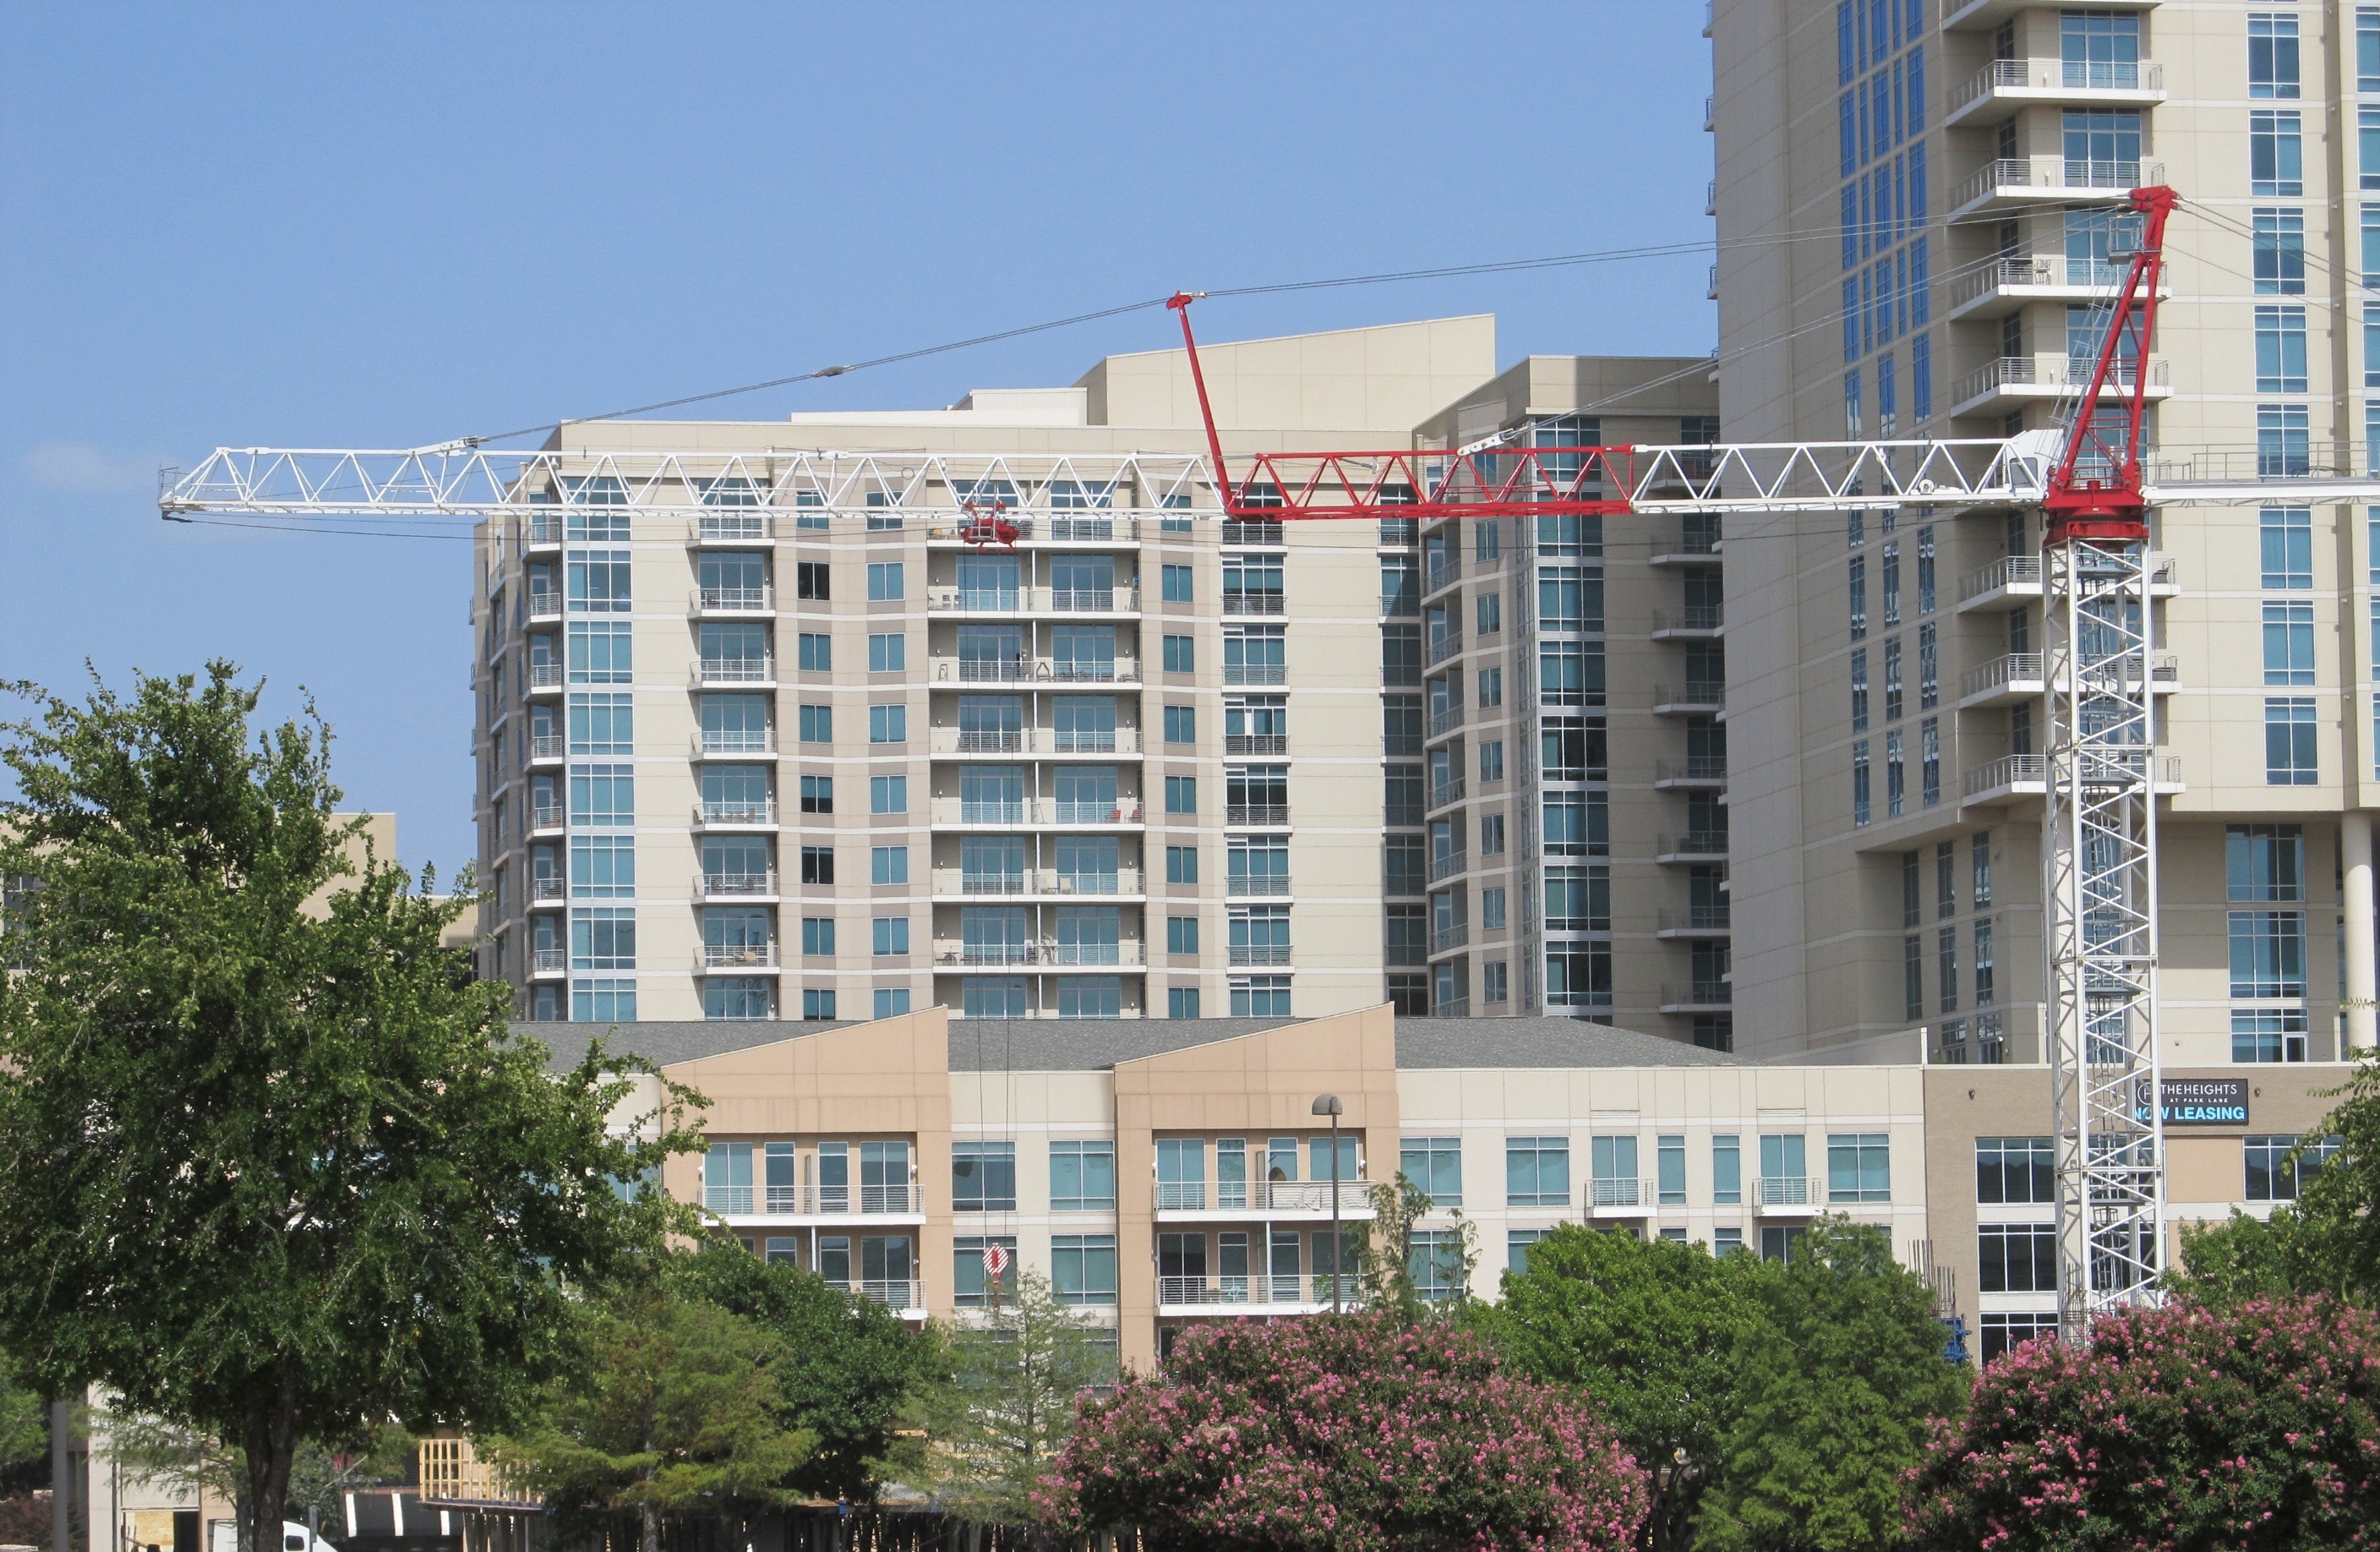
architecture, building, city, downtown, construction, equipment, plaza, facade, property, apartment, tower block, worker, project, build, crane, texas, dallas, load, development, condominium, neighbourhood, real estate, construction crane, building site, construction workers, residential area, crane operator